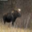
Label: deer